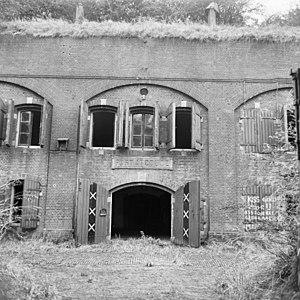
La ligne de défense d'Amsterdam est une ceinture de fortifications édifiées autour de la ville d'Amsterdam. Le système, basé sur la maîtrise de l'eau comme moyen de défense, est unique et est désormais inscrit sur la liste du patrimoine mondial de l'UNESCO.